Moderna de Pueblo

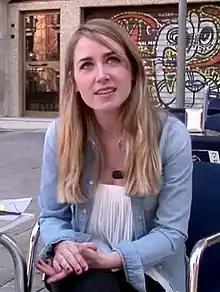

Raquel Córcoles (born December 31, 1986), better known as Moderna de Pueblo, is a Spanish illustrator and author of comics.